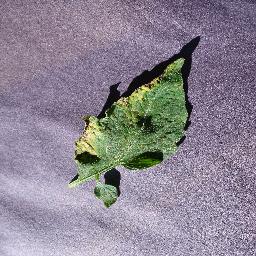
Label: Tomato___Septoria_leaf_spot